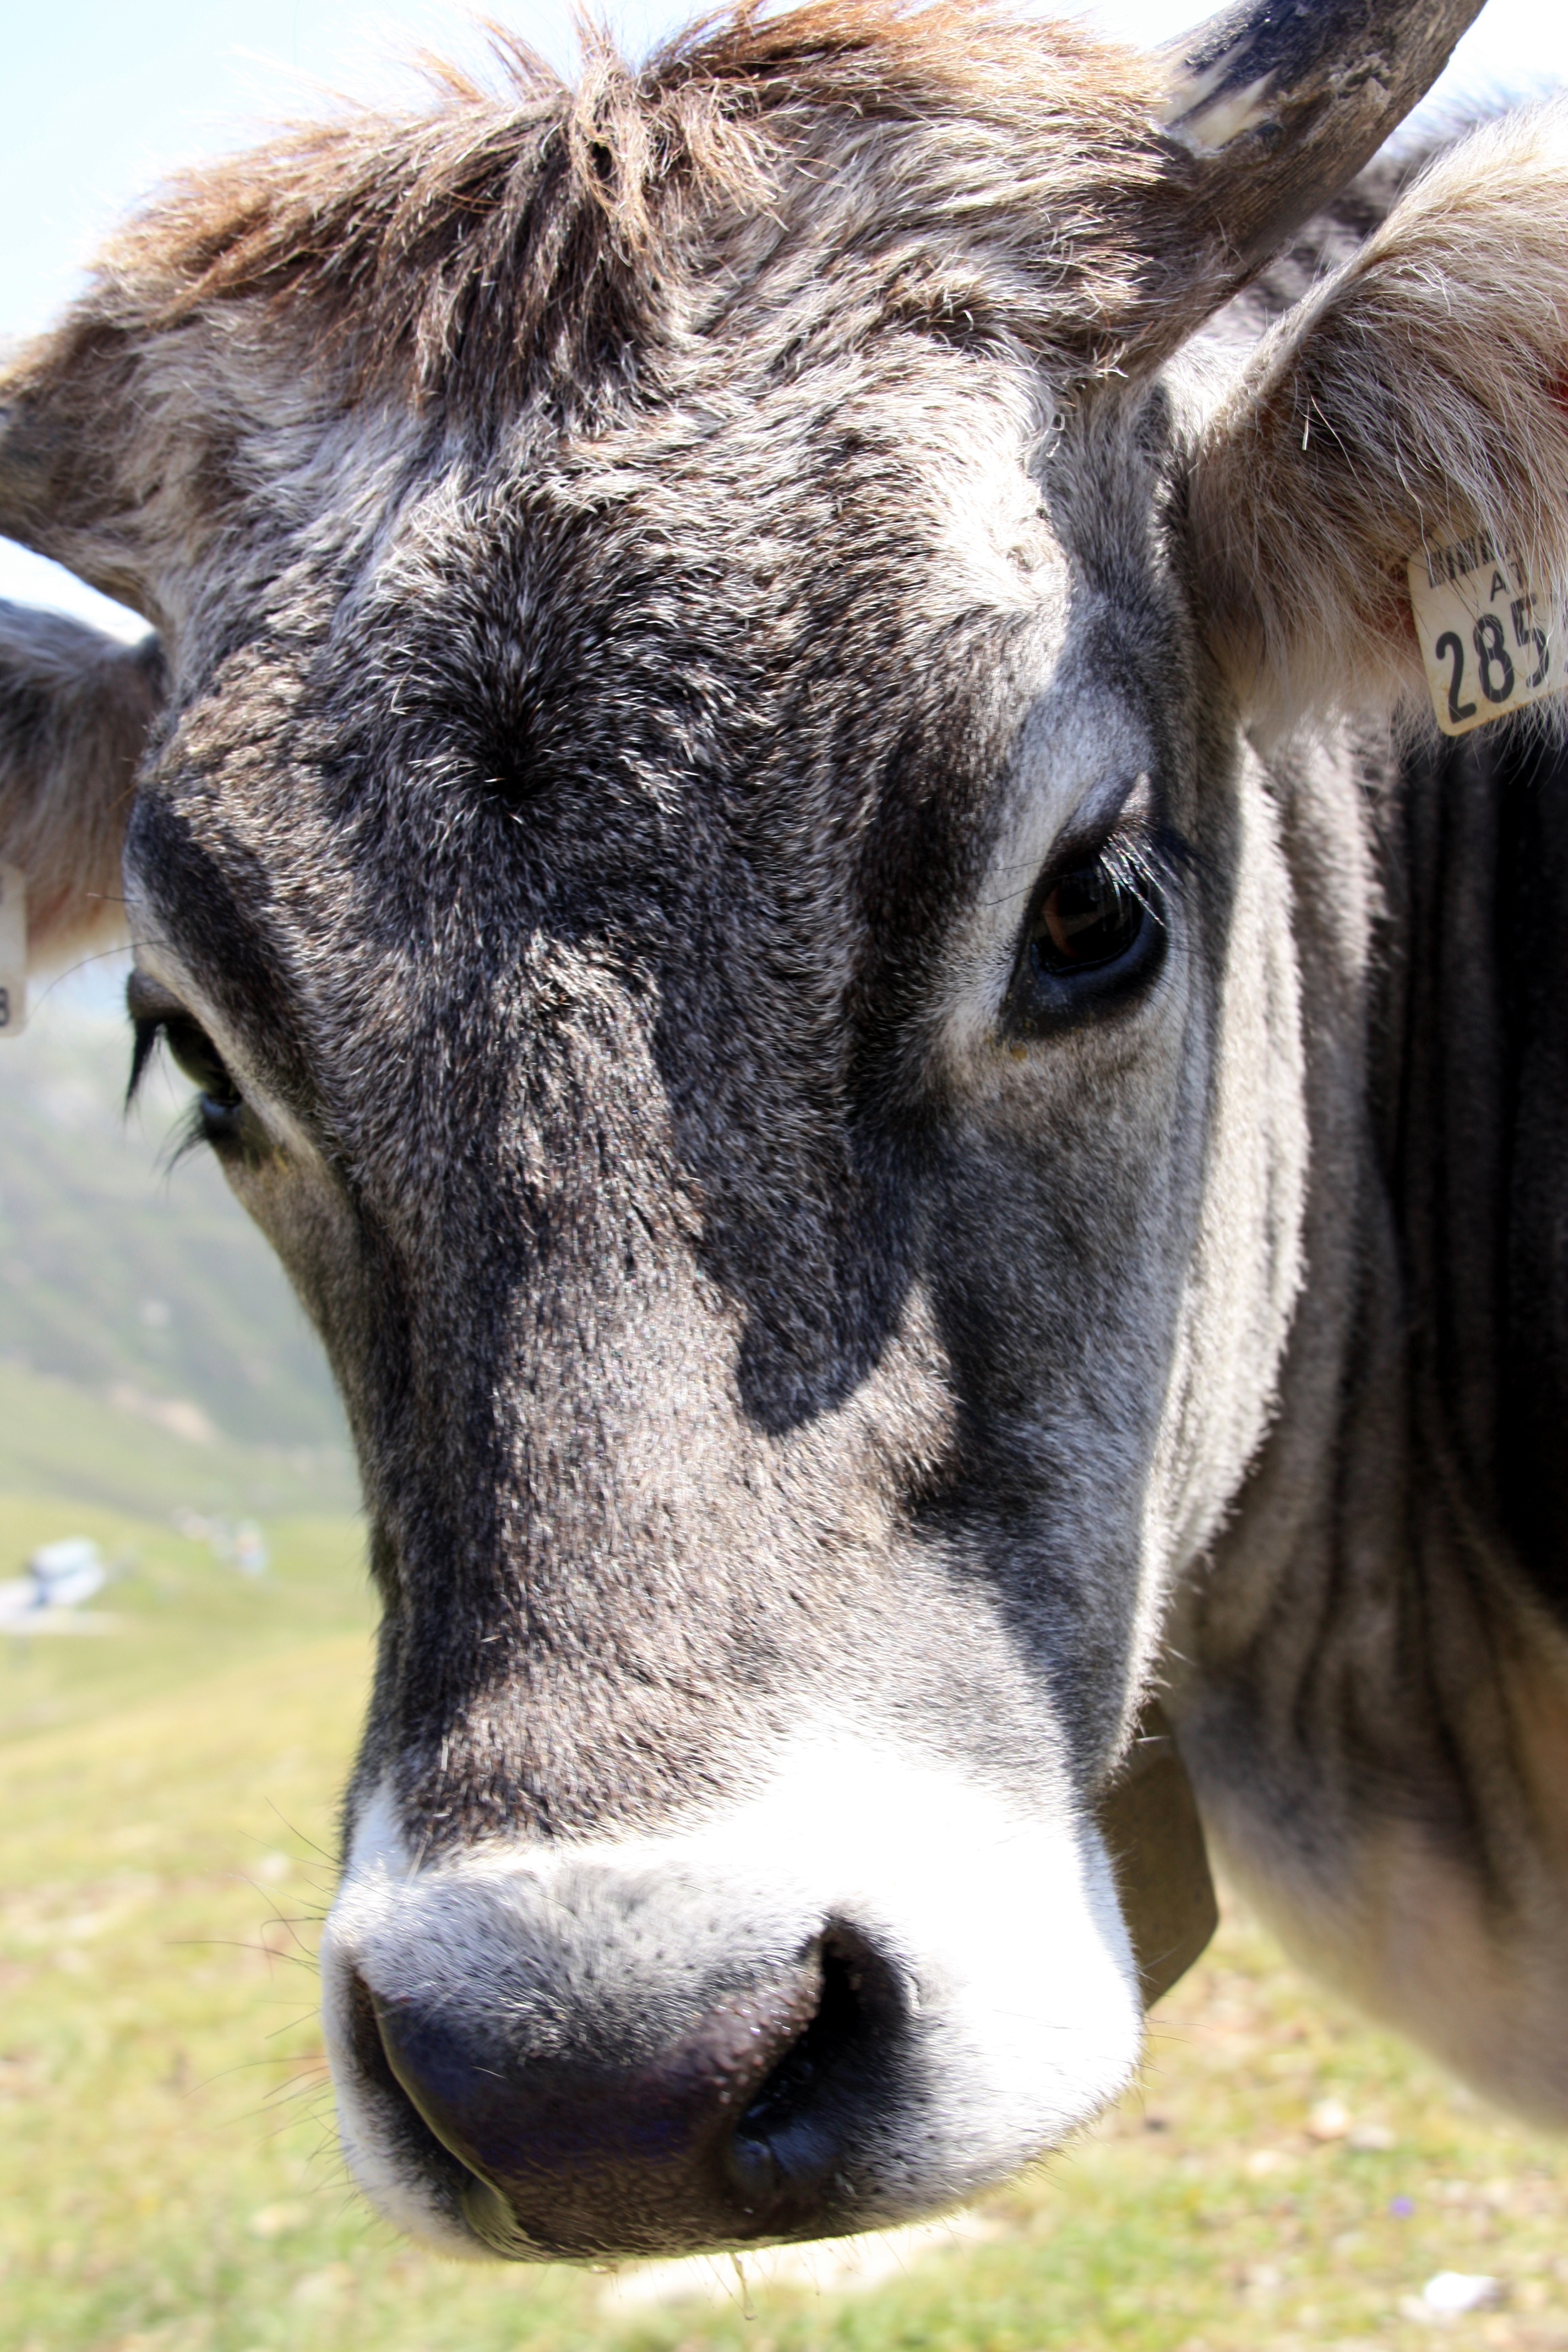
horn, cow, cattle, pasture, horse, mammal, stallion, mane, close up, head, vertebrate, mare, bavaria, ruminant, foal, milk cow, pack animal, cattle like mammal, horse like mammal, mustang horse